Al-Bannani

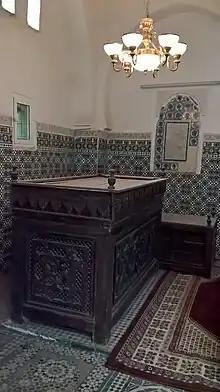
Inside of al-Bannani's tomb

Muhammad ibn al-Hassan al-Bannani (1727 – 1780 CE/1133 AH – 1194 AH), more commonly referred to in books of Islamic law as al-Bannani or Imam al-Banani, was an 18th-century Muslim jurist from Fes, Morocco, and a scholar in the Maliki school of Islamic jurisprudence (fiqh).